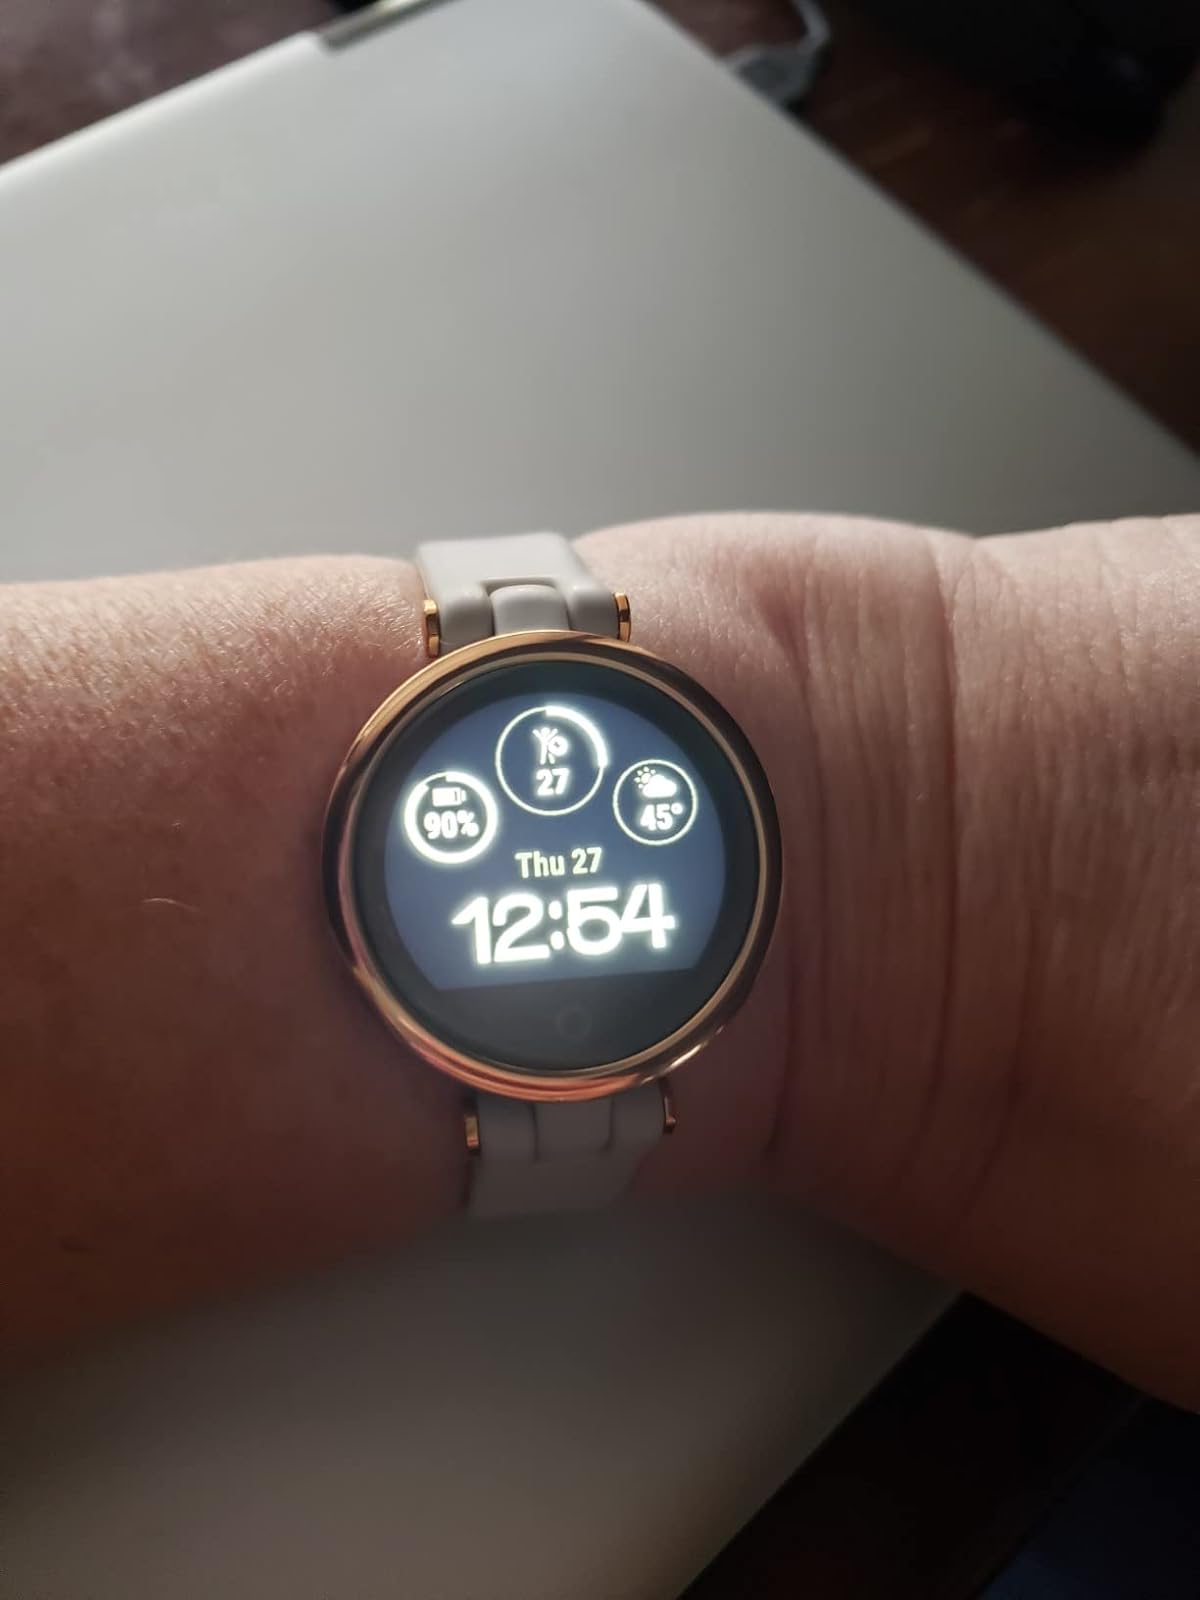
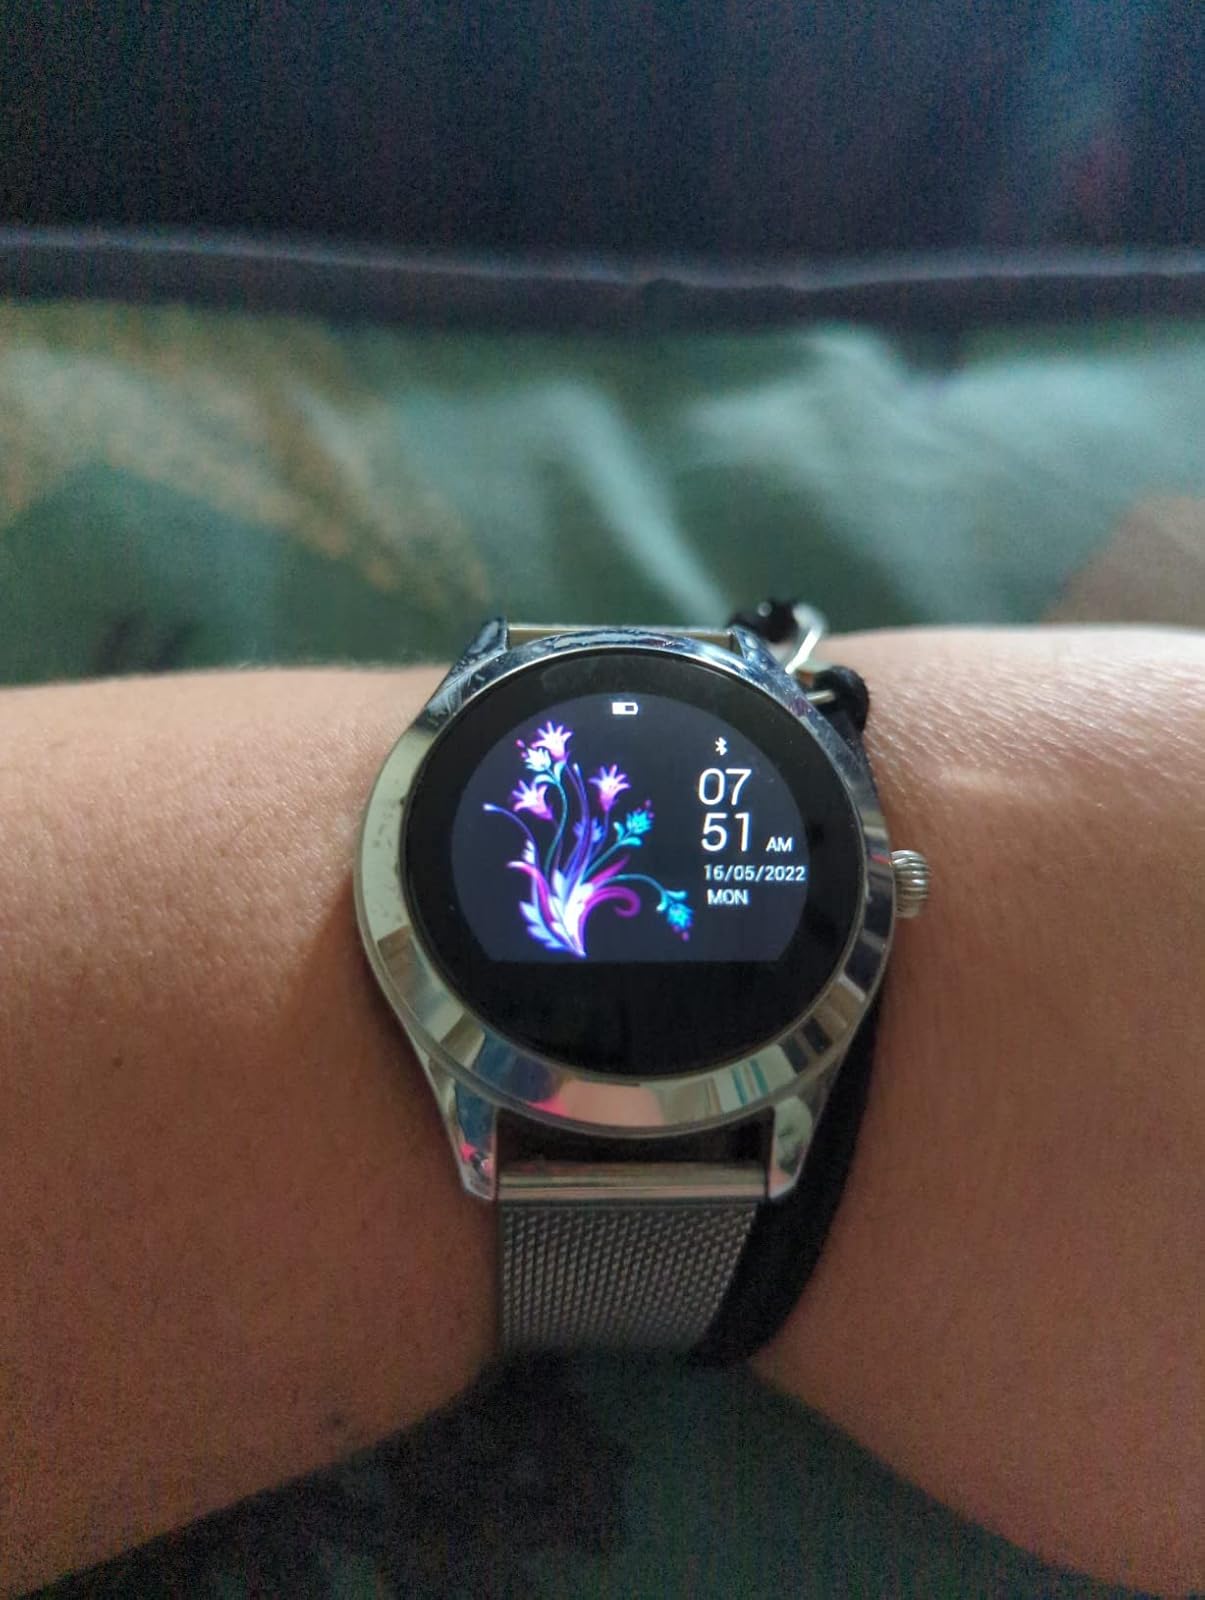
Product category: smartwatch
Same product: no